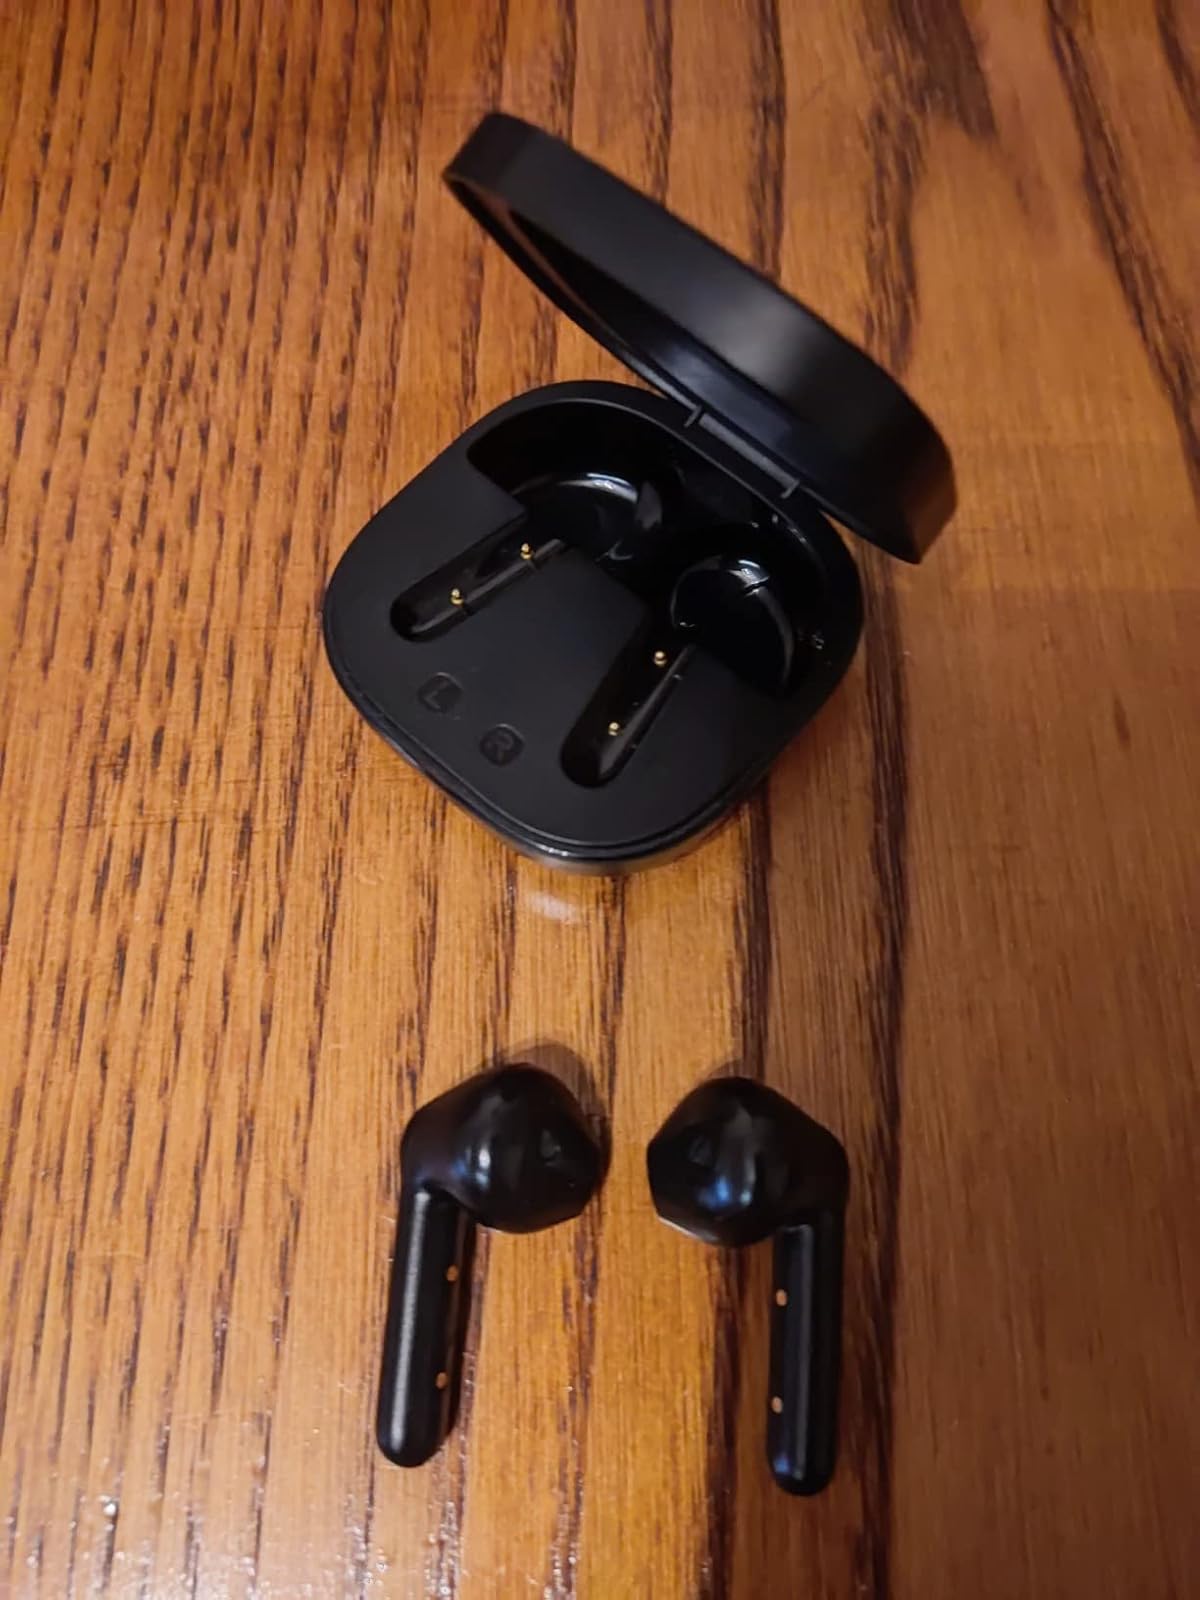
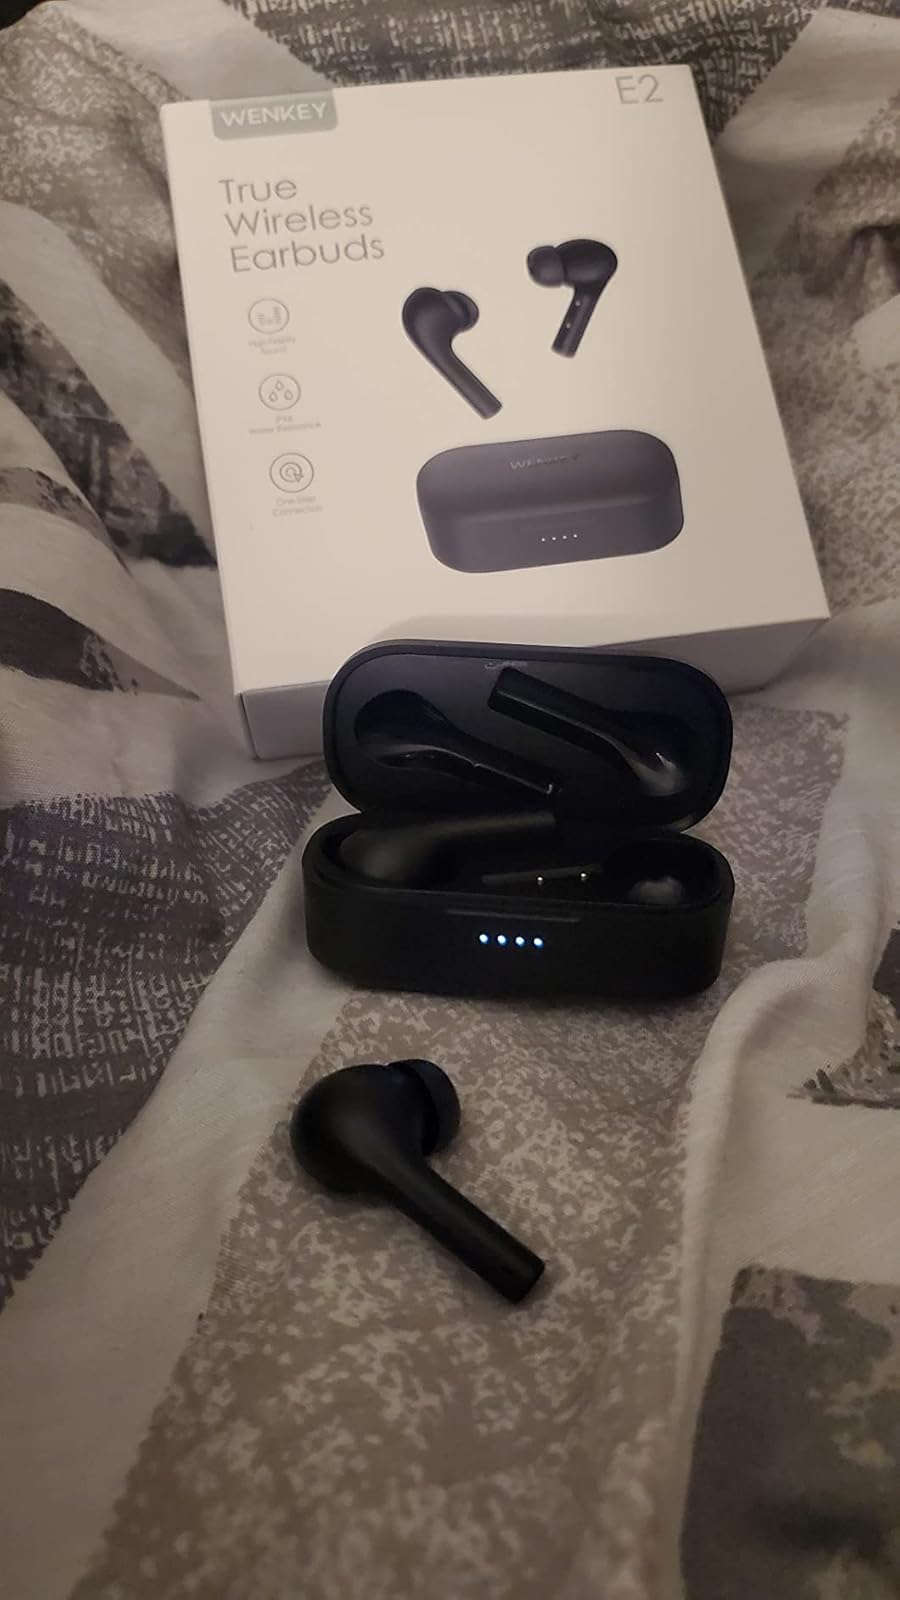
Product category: earbuds
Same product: no